John Bluett

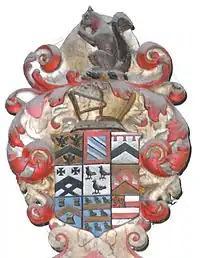
Escutcheon above monument to Sir John Bluett (d.1634) in Holcombe Rogus Church, showing 8 quarterings with the Bluett crest above, a squirrell eating a nut

The heraldic escutcheon on John Bluett's monument shows 8 quarterings as follows, which demonstrate his ancestry from heraldic heiresses: